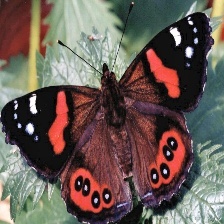
Species: RED ADMIRAL
Butterfly family (ImageNet category): admiral